Britannia (tank)

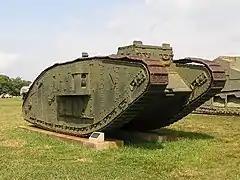
Liberty as it is now displayed at the United States Army Ordnance Museum, Aberdeen, Maryland

Britannia is a preserved First World War British Mark IV Female heavy tank. It toured Canada and the United States to raise money. Later renamed "Liberty" it is now displayed at the United States Army Ordnance Museum, Aberdeen, Maryland.